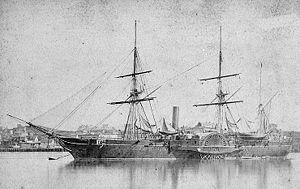
Le Portsmouth Naval Shipyard ou Portsmouth Navy Yard est un important centre de construction, de modification et de réparation naval de l’US Navy, partagé entre les villes de Kittery et de Portsmouth, aux États-Unis. Fondé en 1800, c’est le plus ancien chantier de l’US Navy, en activité ininterrompue depuis son ouverture, et pendant longtemps le principal chantier américain pour la construction de sous-marins. Cet établissement est également une base de l'US Navy, qui abrita une prison militaire et accueillit, en 1905, les négociations et la signature du traité de Portsmouth, entre le Japon et la Russie.
La liste qui suit constitue la liste des sloop-of-wars de l'United States Navy, la marine de guerre des États-Unis.